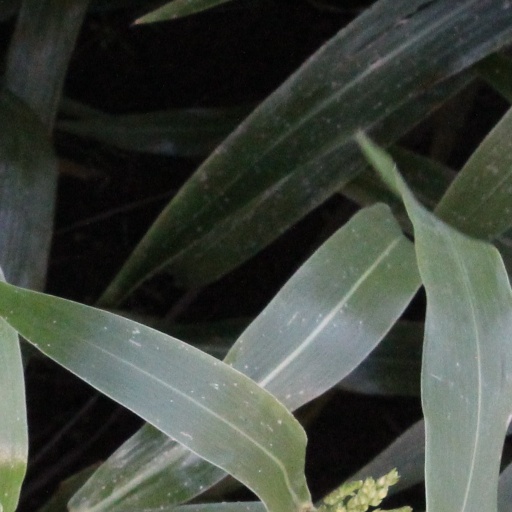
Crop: sorghum